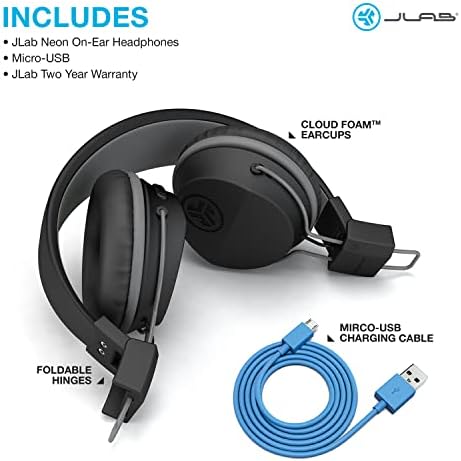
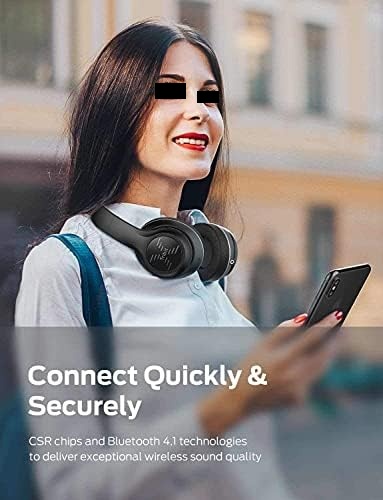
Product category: headphones
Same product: no